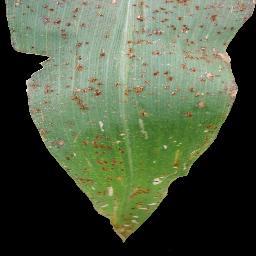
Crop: corn
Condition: (maize)_common_rust